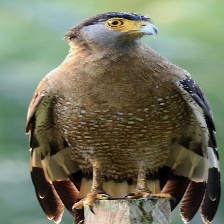
Species: CRESTED SERPENT EAGLE
Scientific name: SPILORNIS CHEELA